Congo-Nile Divide (Rwanda-Burundi)

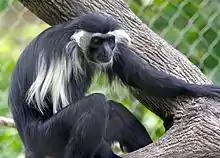
Ruwenzori colobus

There are bracken fields, sedge marshes and open fields, and primary, secondary and bamboo forests. Flora include ericaceous shrub and wildflowers. A total of 1,344 plant species have been recorded, including 187 endemic species and 18 species in the threatened category (CR, EN, and VU under the IUCN Red List (2010)).